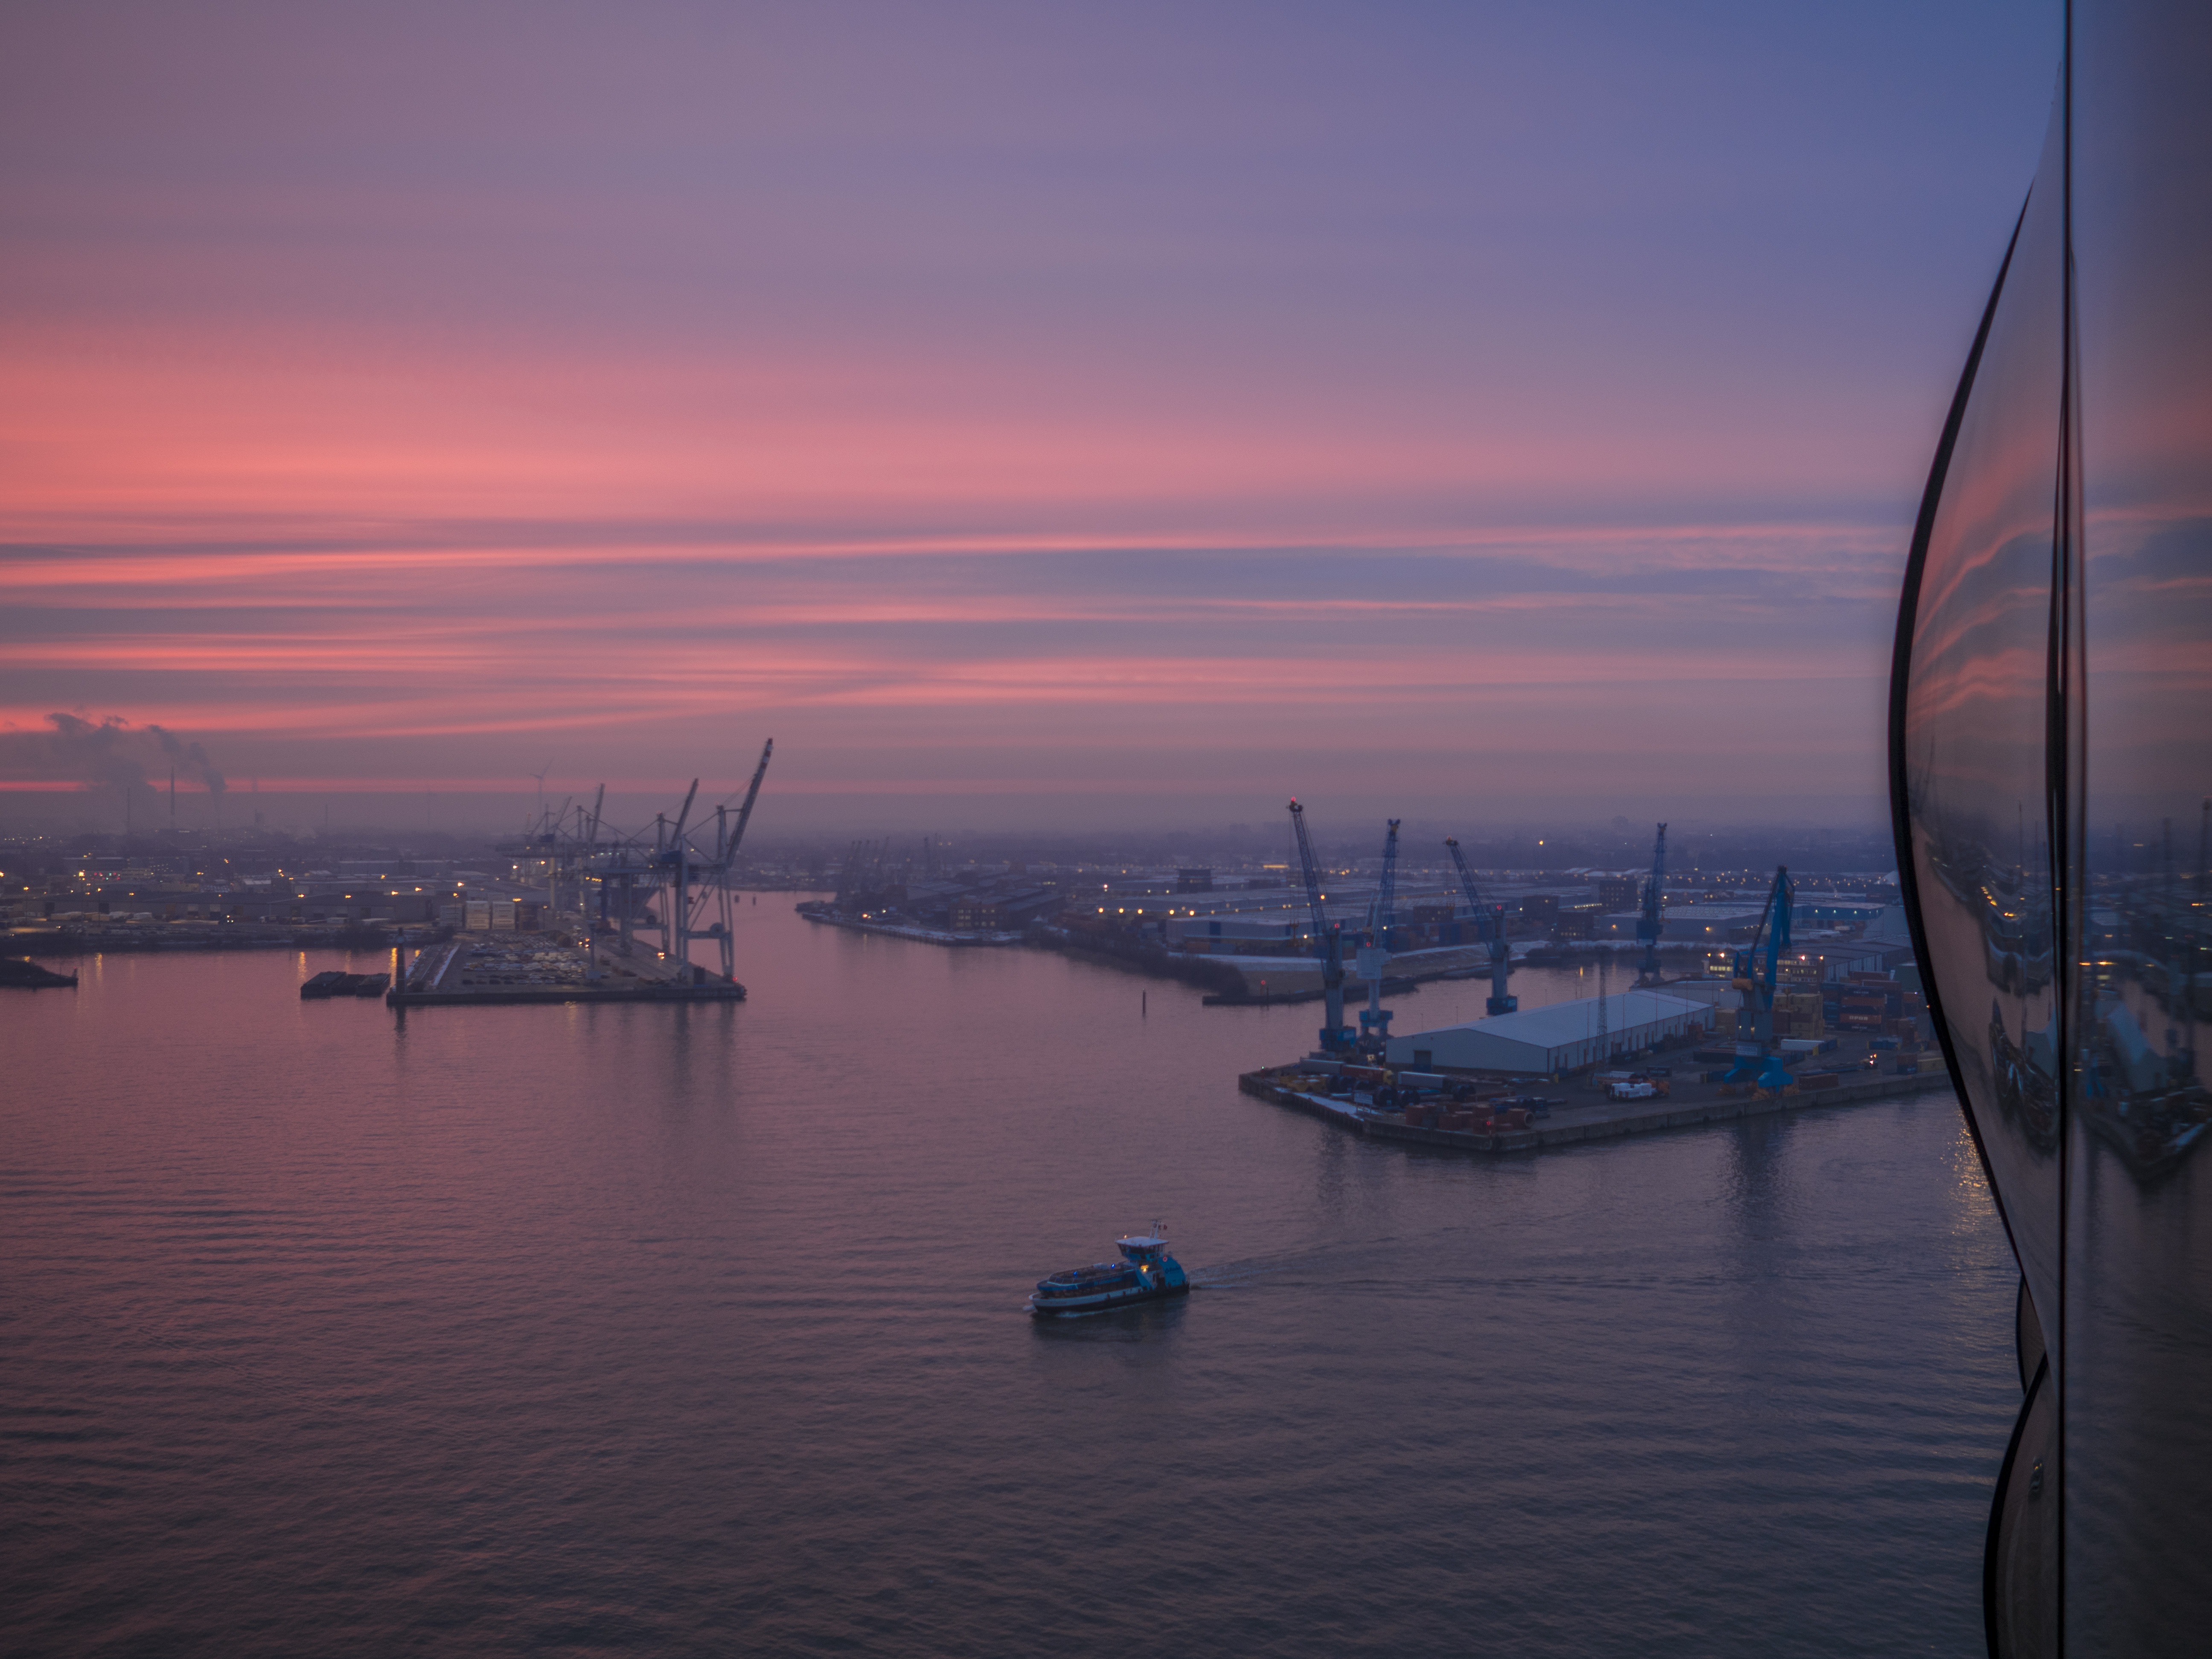
sea, water, ocean, horizon, dock, cloud, architecture, sky, sunrise, sunset, boat, skyline, morning, building, dawn, city, river, ship, dusk, evening, calm, landmark, facade, harbor, marina, port, waterway, futuristic, germany, channel, elbe, hamburg, morgenrot, glass facade, speicherstadt, elbe philharmonic hall, herzog de meuron, fixed link